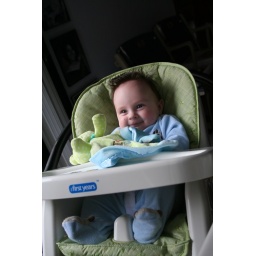
Sitting like a big boy in his high chair seat.